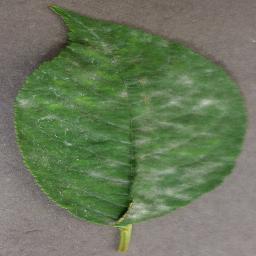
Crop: cherry
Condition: (including_sour)_powdery_mildew